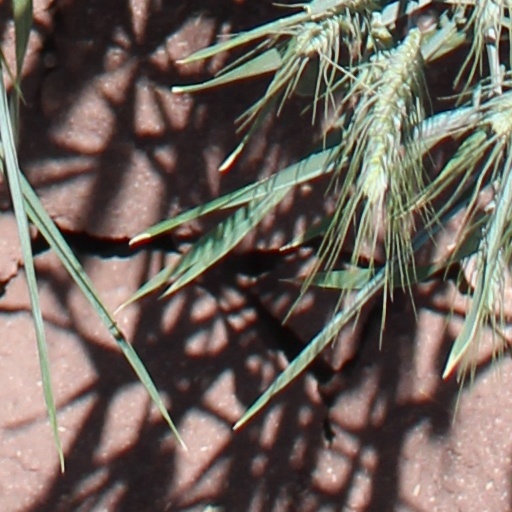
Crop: wheat